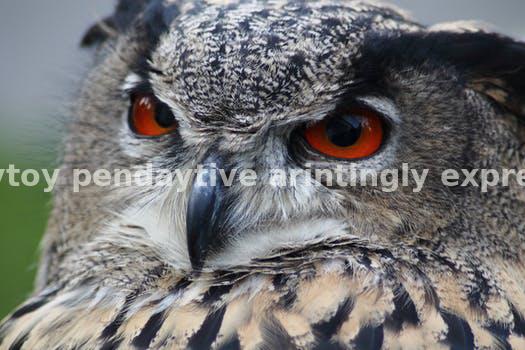
Label: Watermark